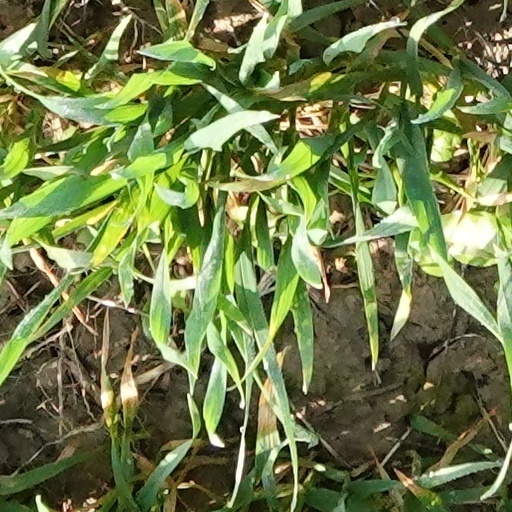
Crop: wheat